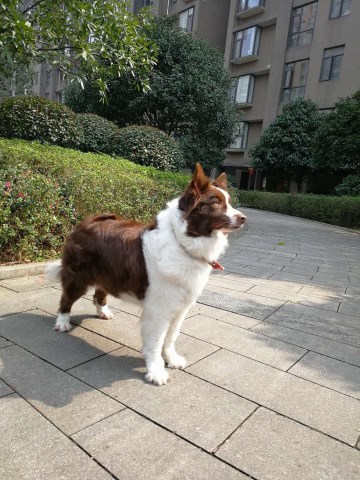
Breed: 2594-n000109-Border_collie